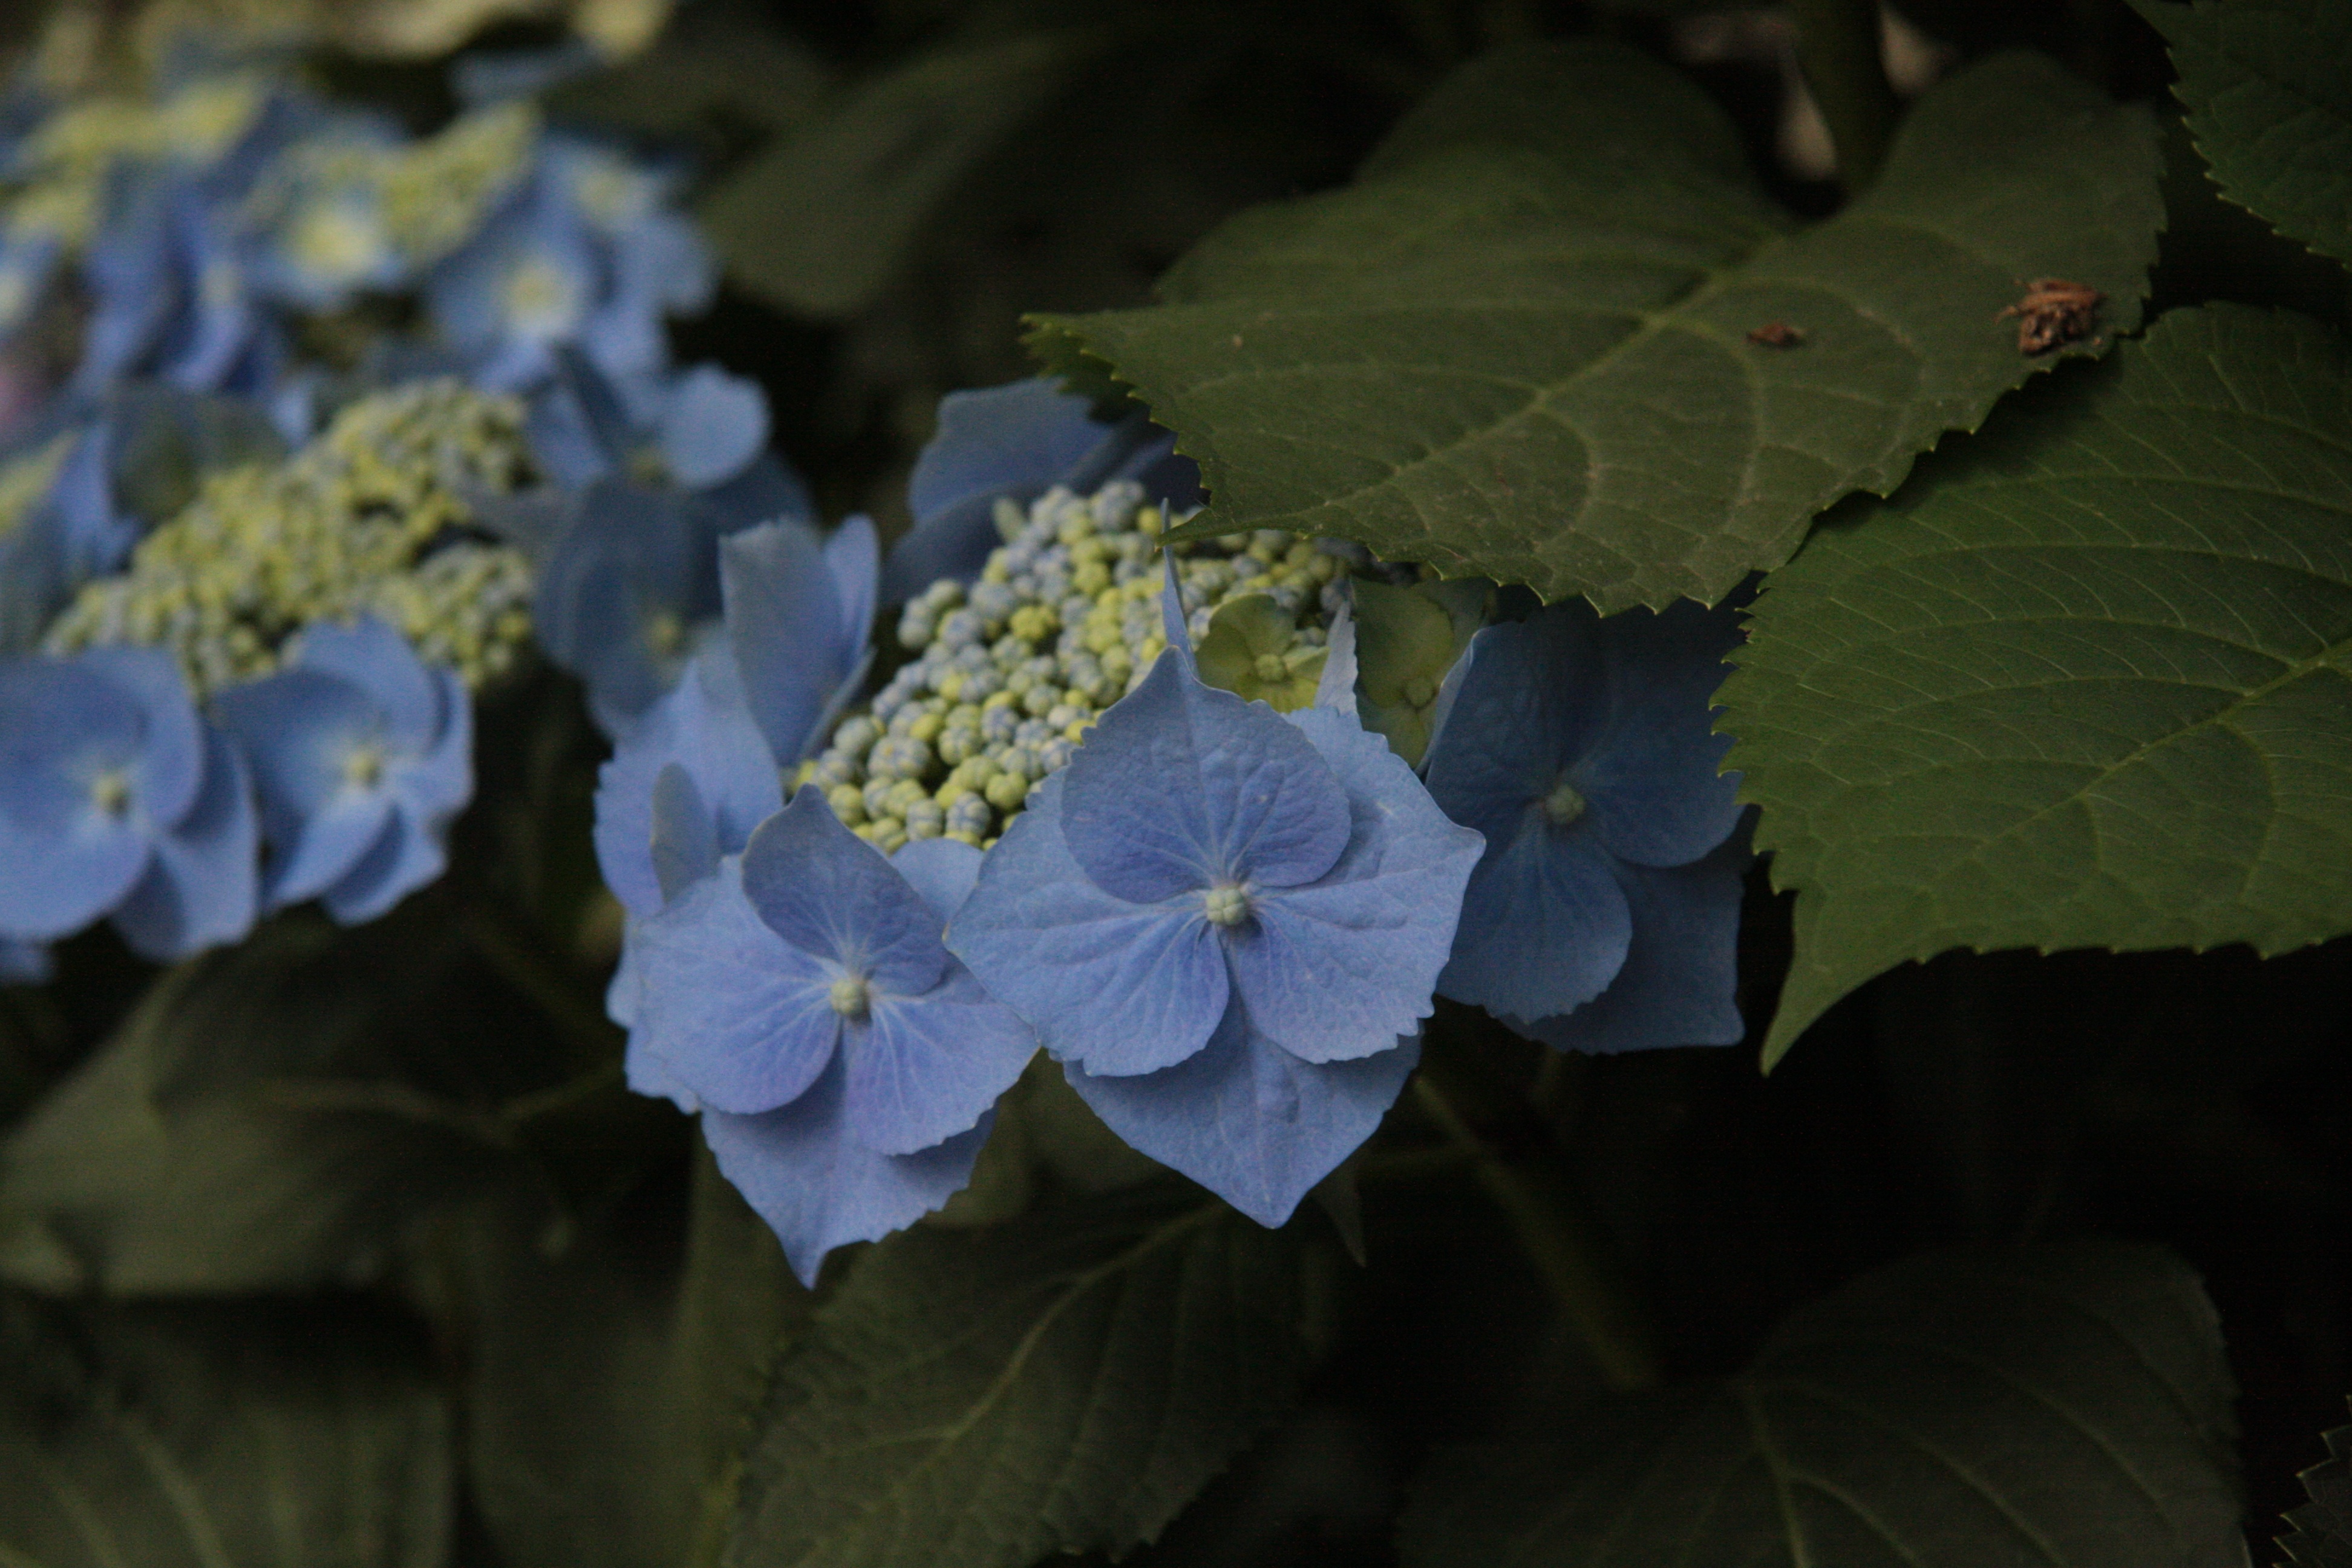
plant, leaf, flower, petal, botany, flora, hydrangea, macro photography, flowering plant, hydrangeaceae, cornales, land plant